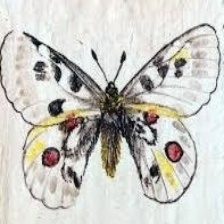
Species: APPOLLO